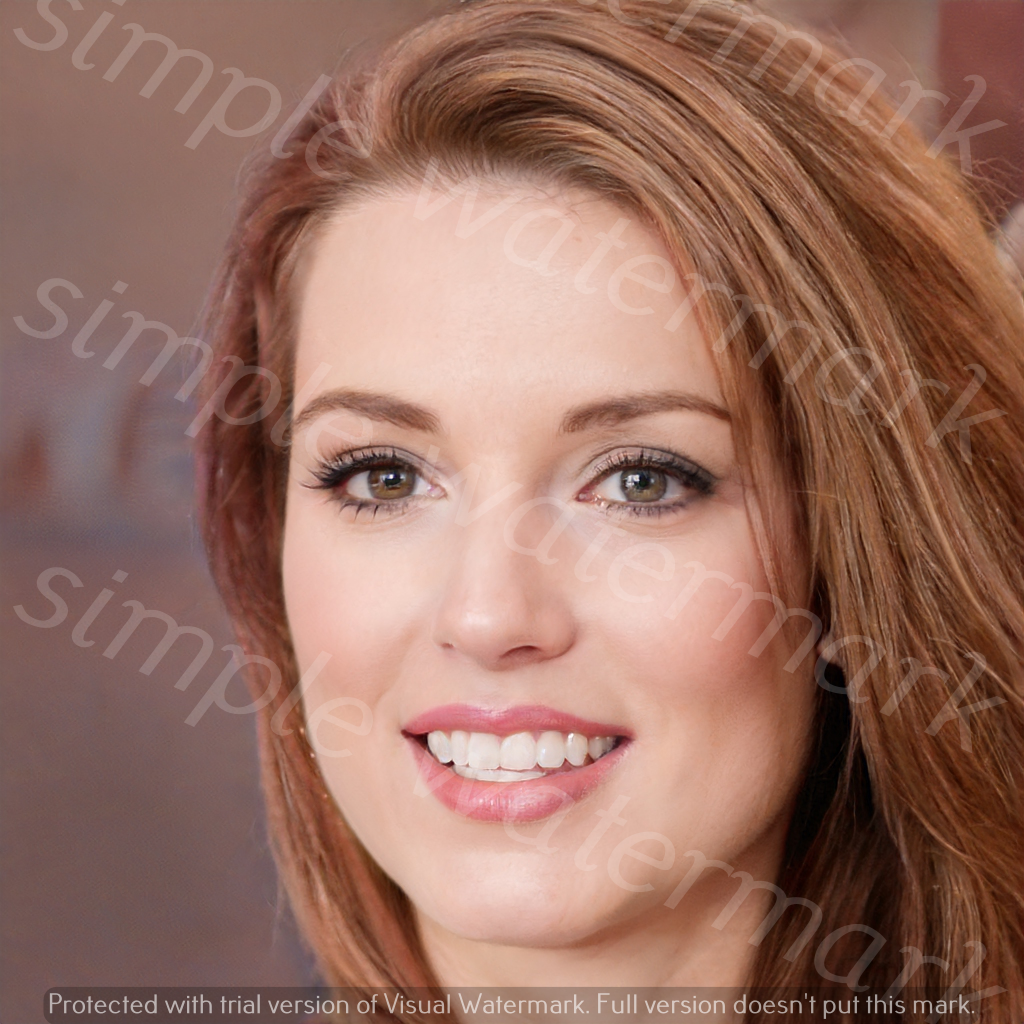
Label: Watermark